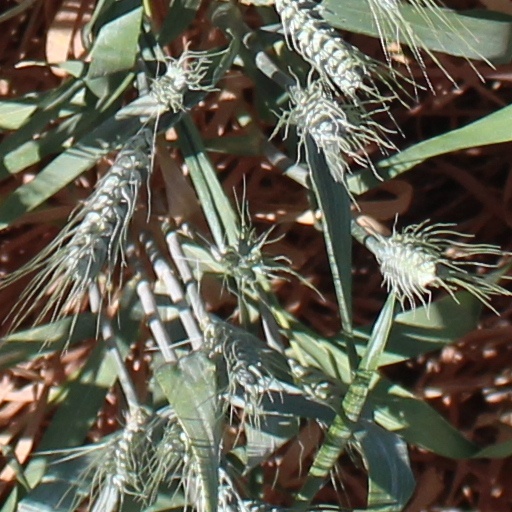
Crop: wheat